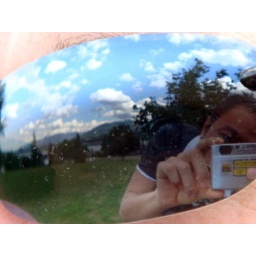
me in the glass mirror